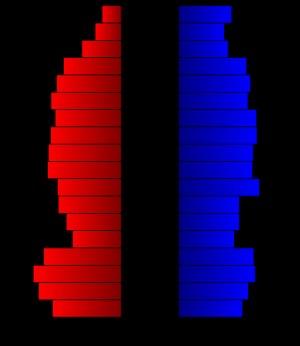
Le comté de San Augustine, en anglais : San Augustine County, est un comté situé à l'est de l'État du Texas aux États-Unis. Fondé le 6 mars 1834, son siège de comté est la ville de San Augustine. Selon le recensement des États-Unis de 2010, sa population est de 8 865 habitants. Le comté a une superficie de 1 533,9 km², dont 1 374,3 km² en surfaces terrestres. Il est probablement nommé en référence à Augustin d'Hippone.